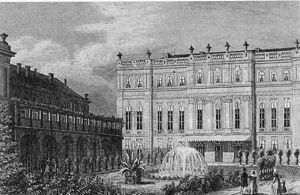
Prinz-Albrecht-Palais
Prinz-Albrecht-Palais, 1837
Prinz-Albrecht-Palais var et Rococo-palads i den historiske Friedrichstadt-forstad til Berlin, Tyskland. Paladset var beliggende på Wilhelmstrasse 102 i det nuværende Kreuzberg-distrikt i nærheden af Potsdamer Platz.